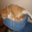
Label: cat